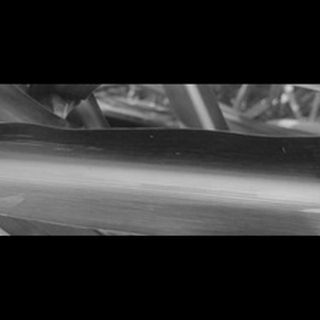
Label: sugarcane_mosaic